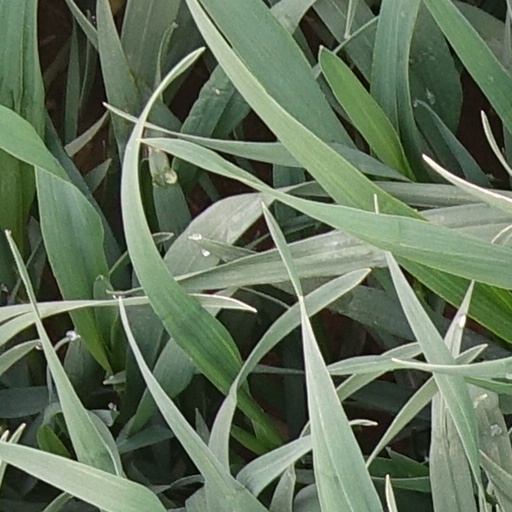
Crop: wheat